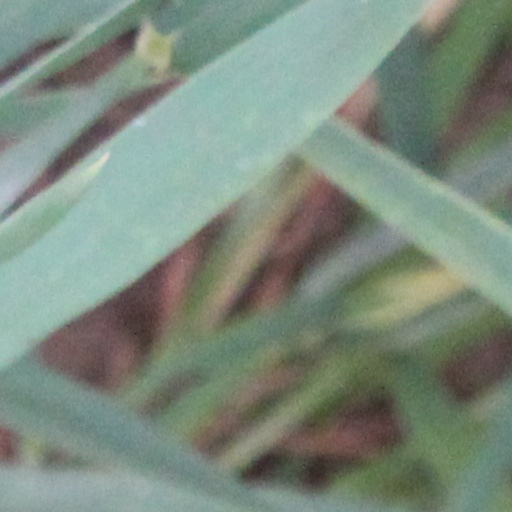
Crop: wheat